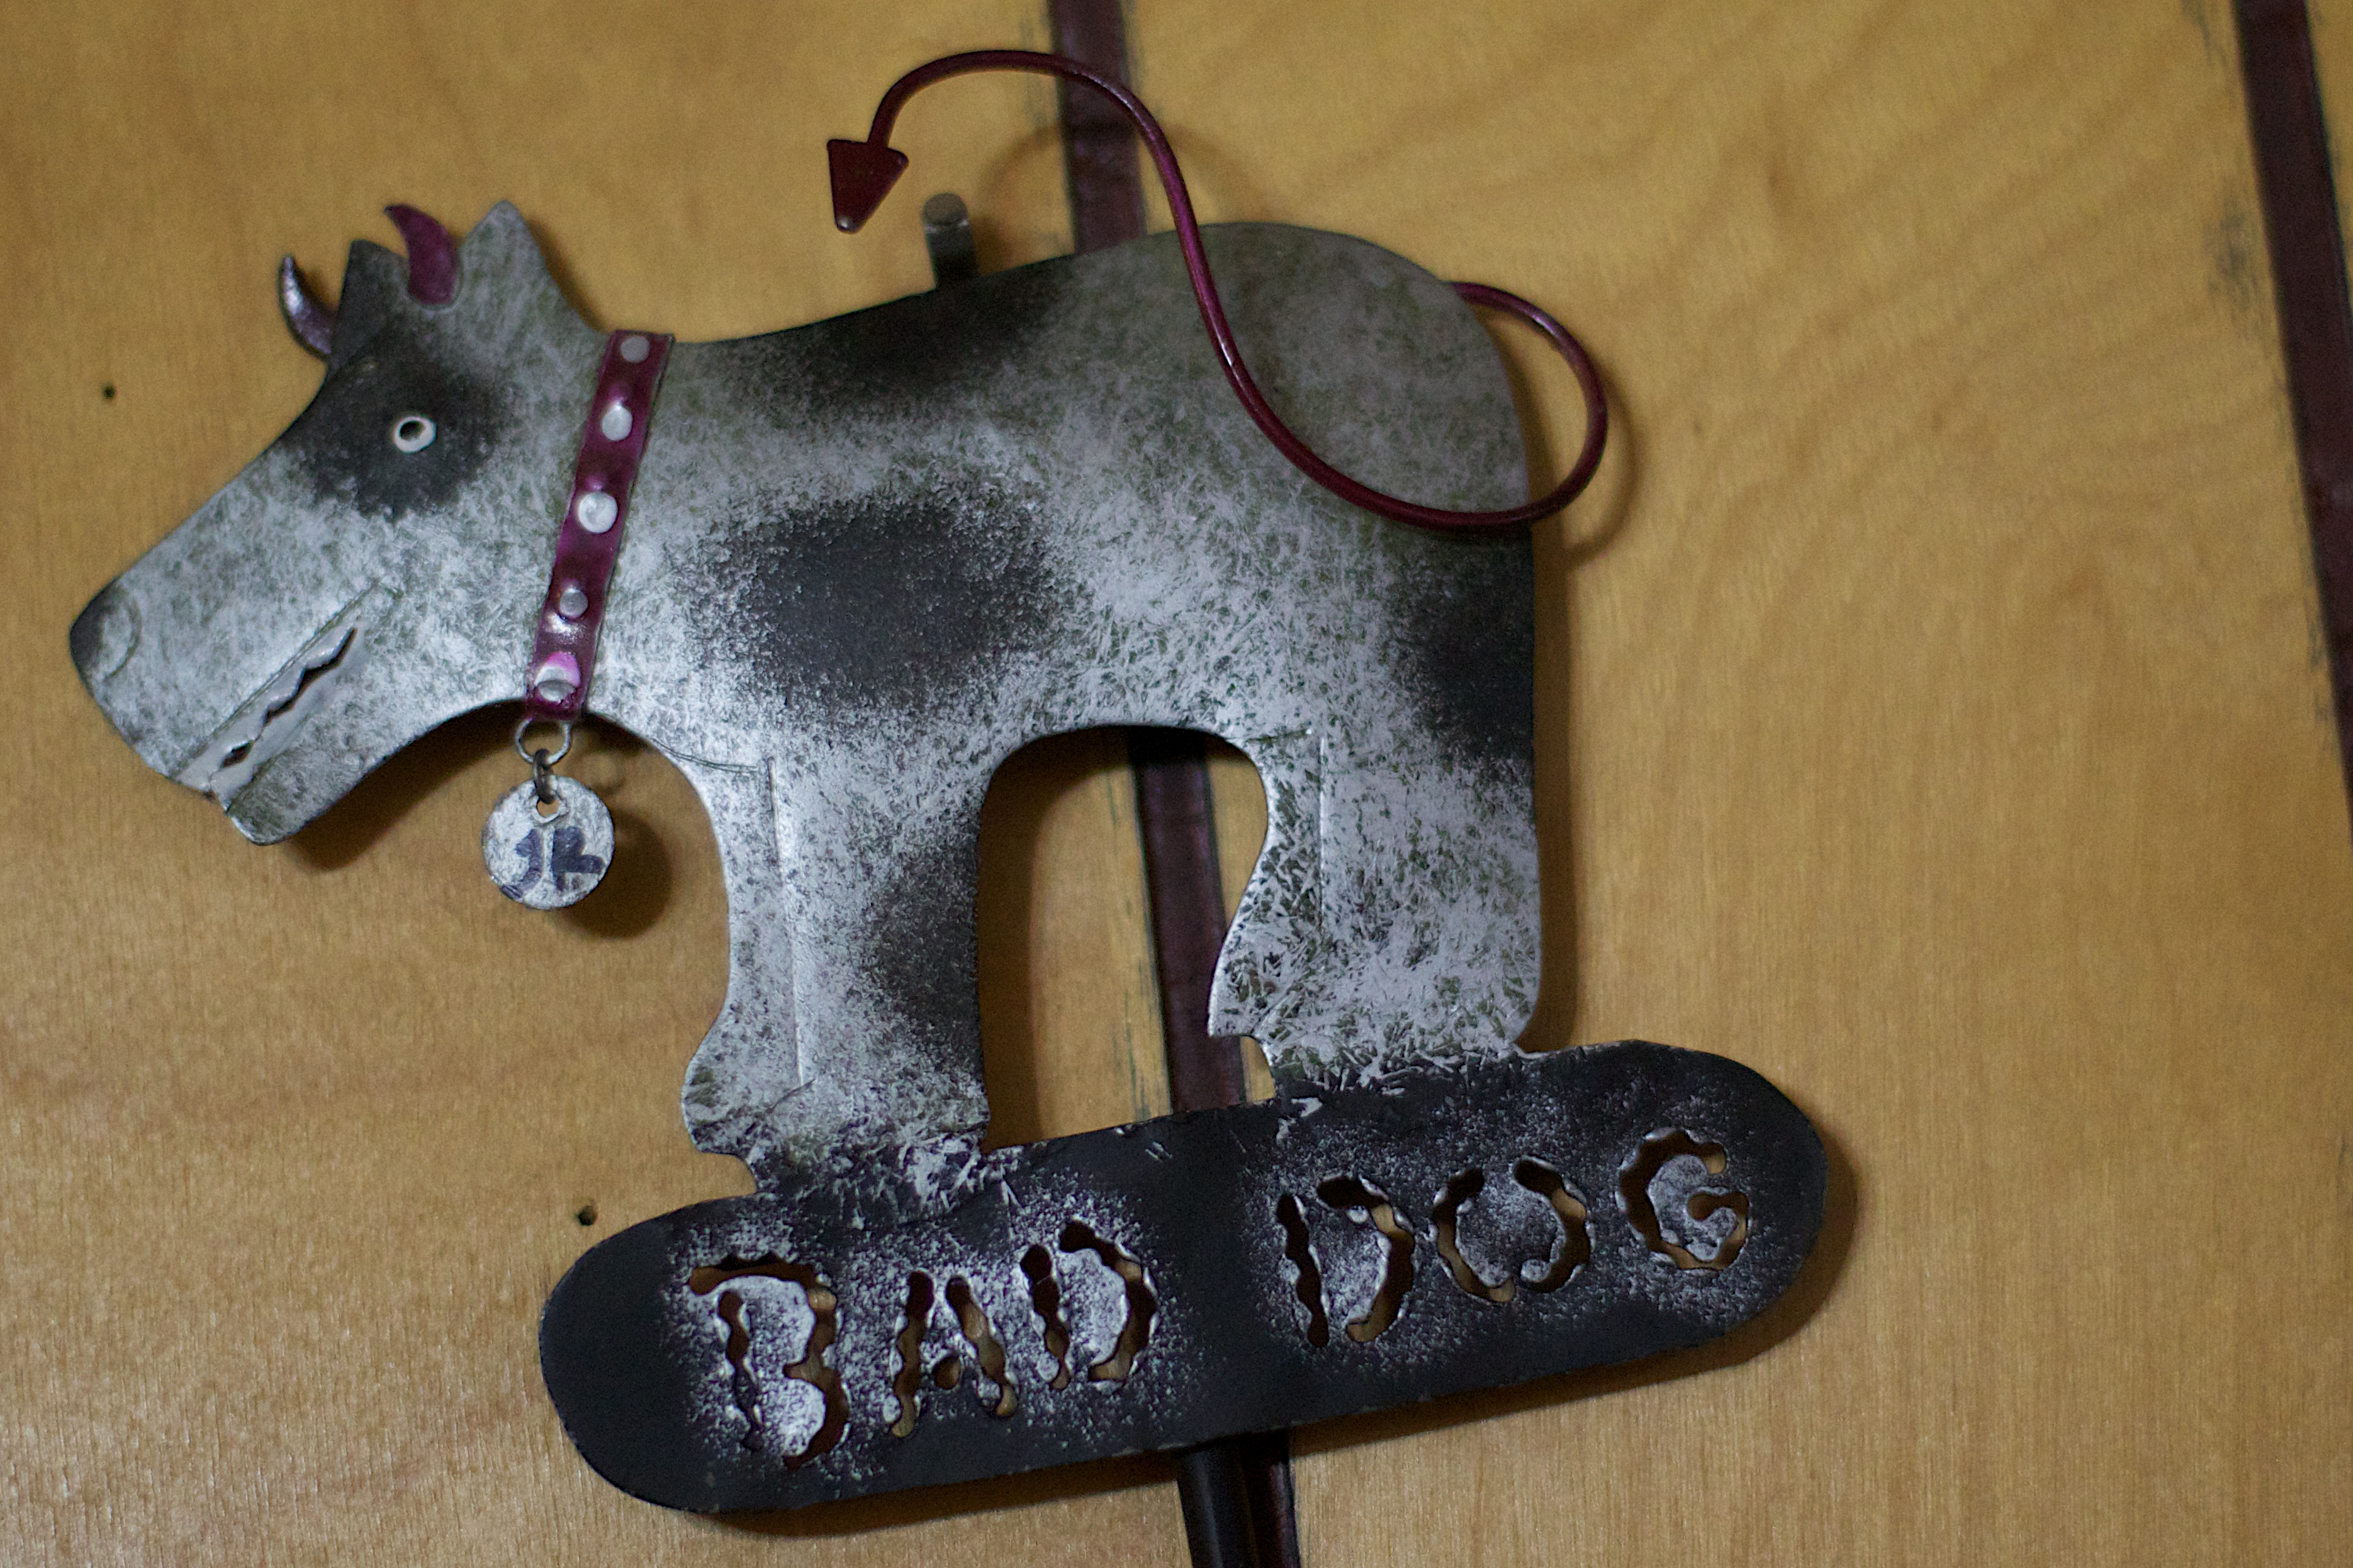
art, iron